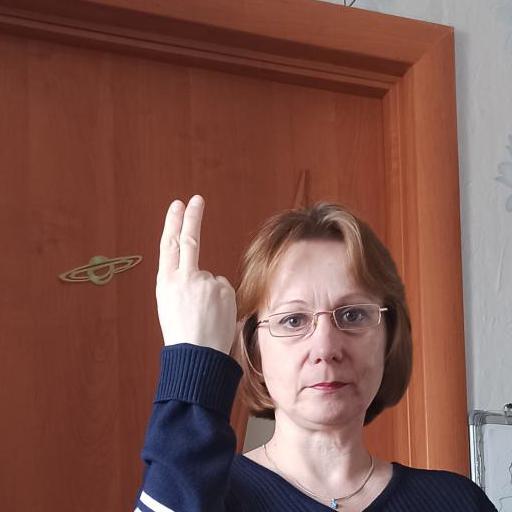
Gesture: two_up_inverted